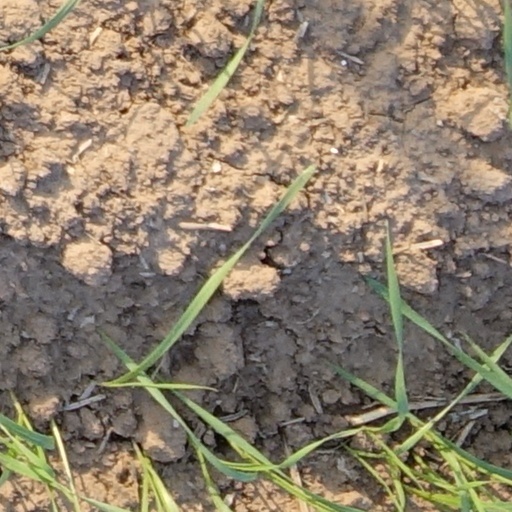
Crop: wheat